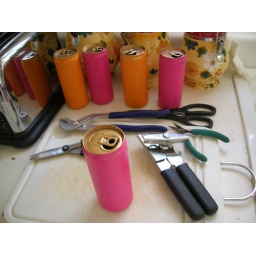
Soda cans spray painted in pink and orange with gold on top. With the tools for the job!